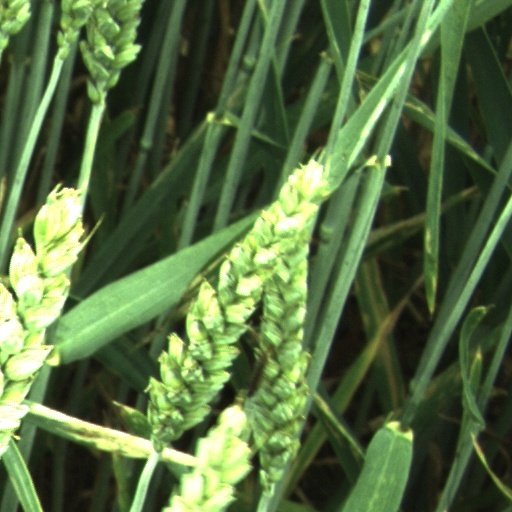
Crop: wheat